Rockwell B-1 Lancer

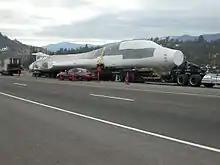
A dismantled decommissioned B-1 being transported by flatbed truck

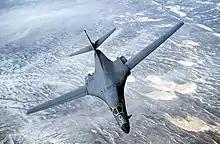
Top forward view of gray aircraft with wings swept forward banking right. Underneath are strips of white clouds and uninhabited terrain.

The B-1's main computer is the IBM AP-101, which was also used on the Space Shuttle orbiter and the B-52 bomber. The computer is programmed with the JOVIAL programming language. The Lancer's offensive avionics include the Westinghouse (now Northrop Grumman) AN/APQ-164 forward-looking offensive passive electronically scanned array radar set with electronic beam steering (and a fixed antenna pointed downward for reduced radar observability), synthetic aperture radar, ground moving target indication (GMTI), and terrain-following radar modes, Doppler navigation, radar altimeter, and an inertial navigation suite. The B-1B Block D upgrade added a Global Positioning System (GPS) receiver beginning in 1995.